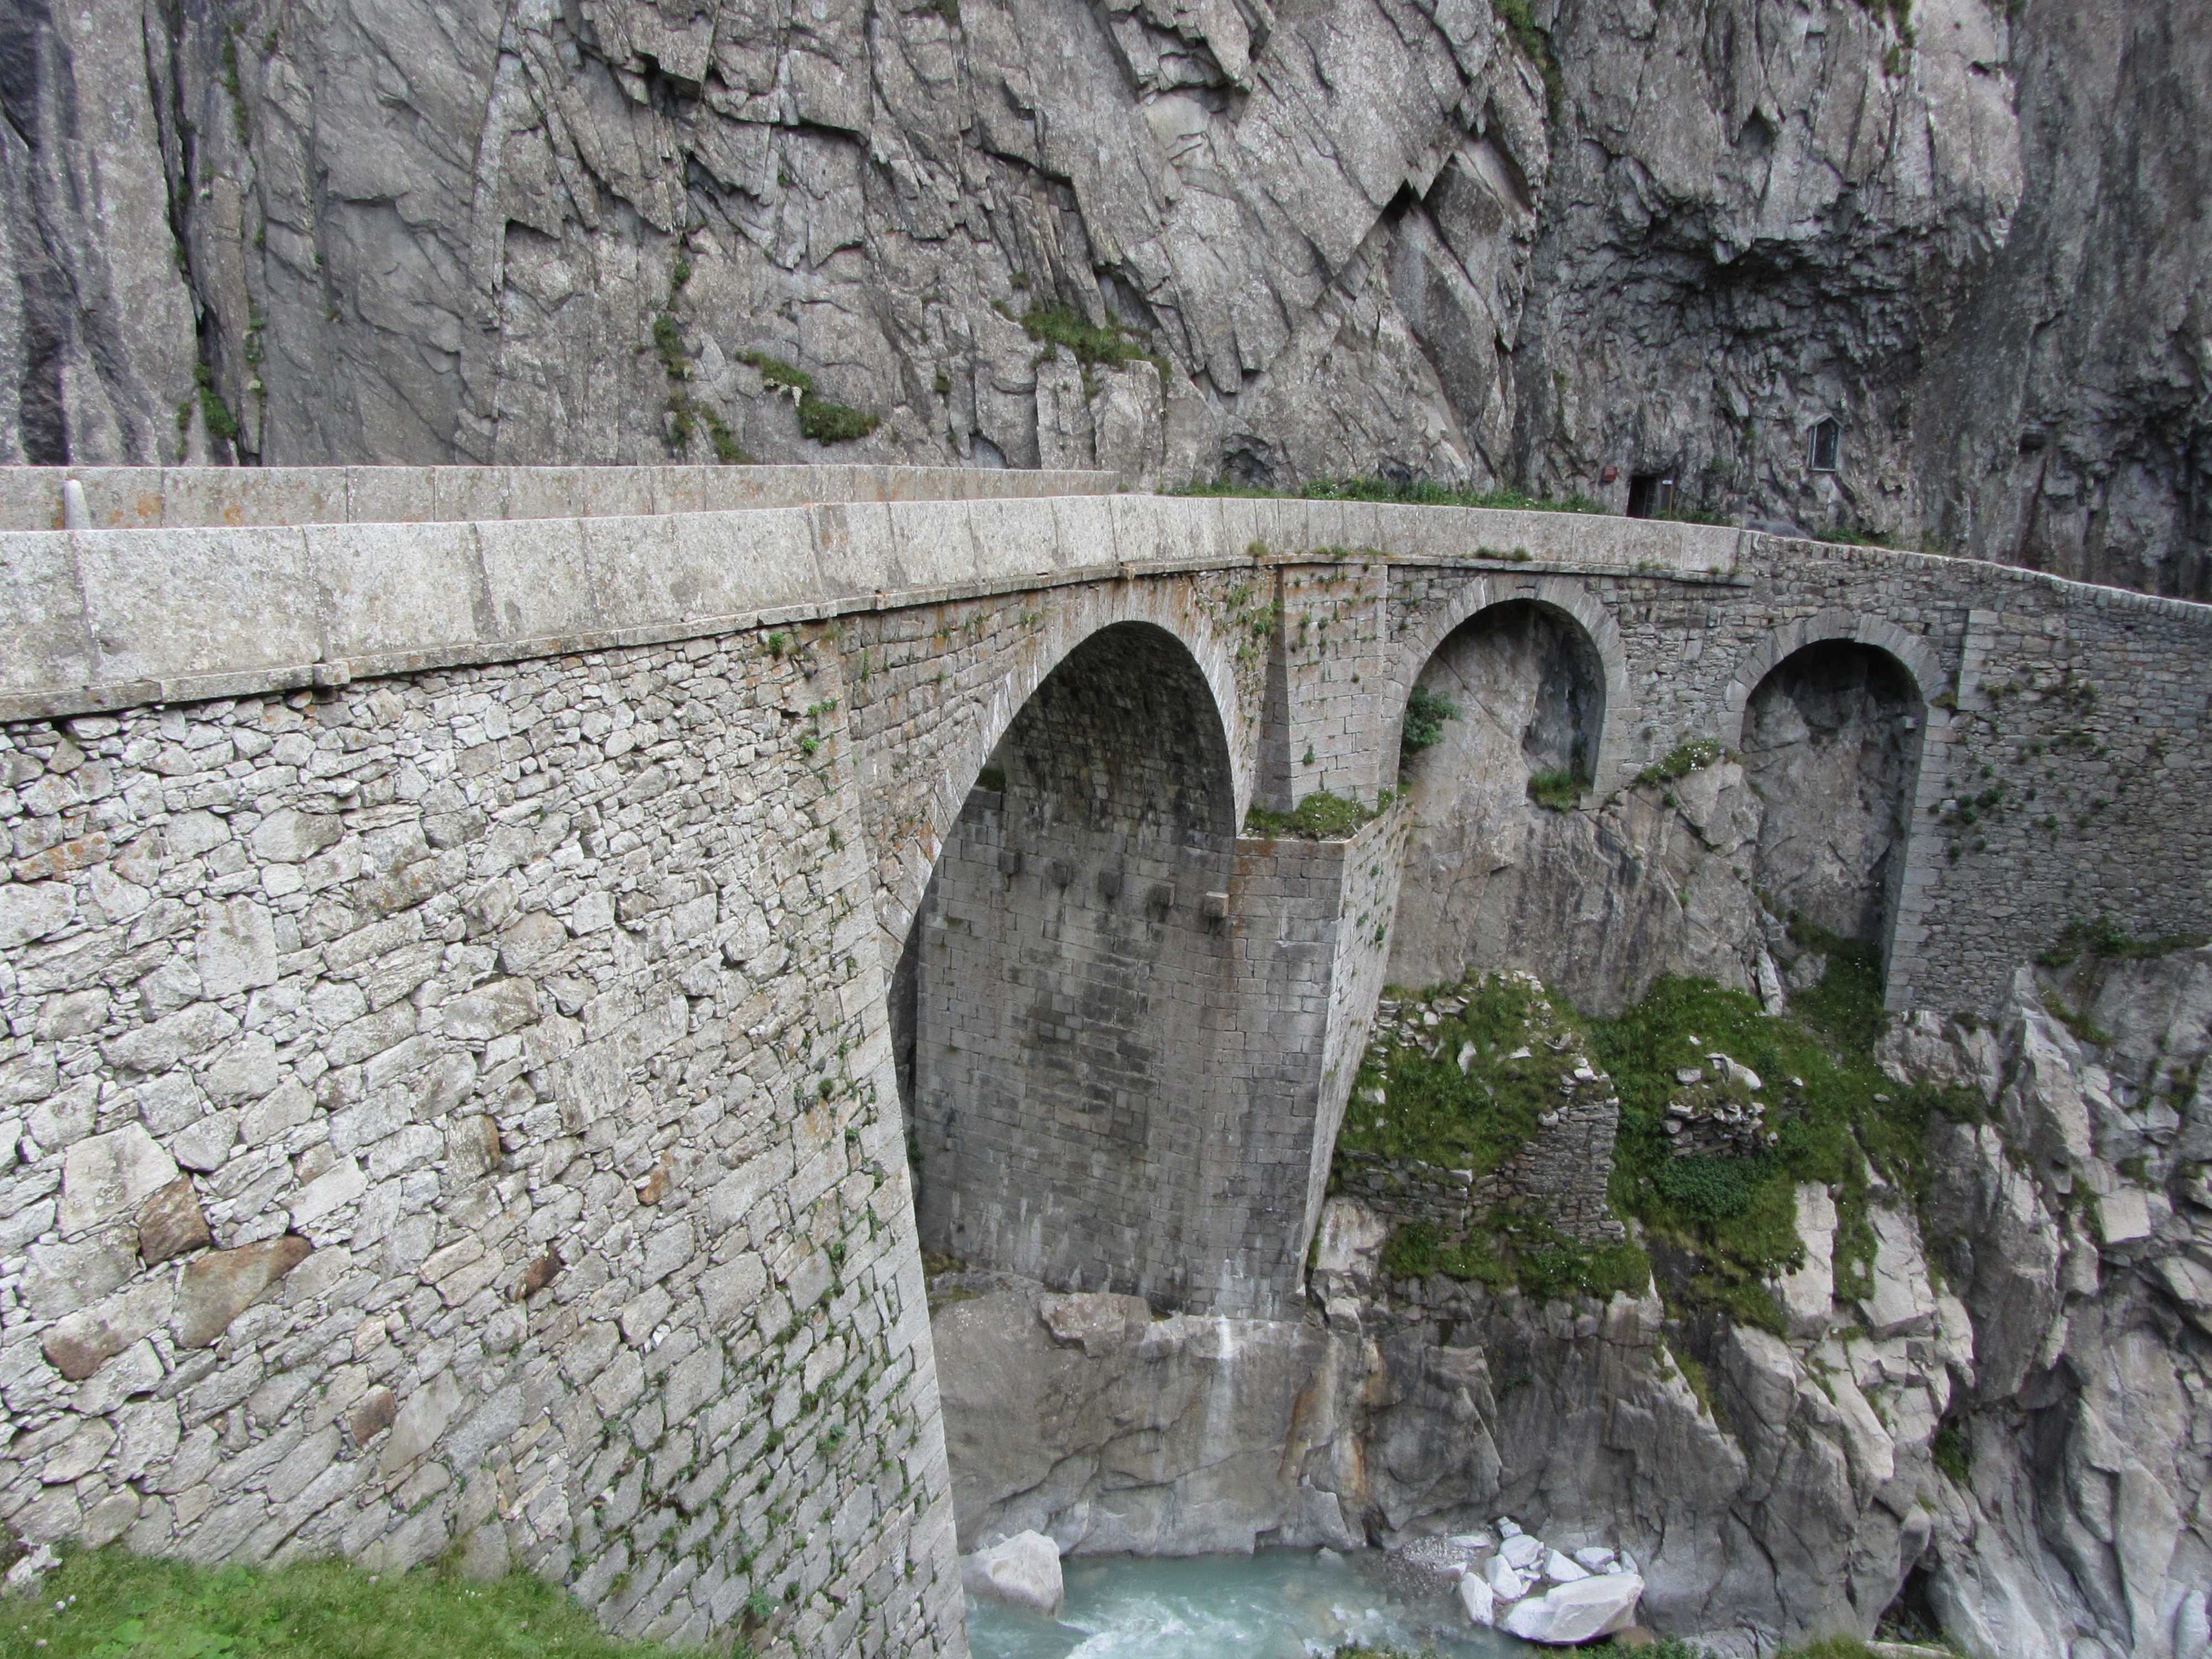
bridge, wall, arch, alpine, ruins, monastery, switzerland, gotthard, pass, aqueduct, devil's bridge, ancient history, nonbuilding structure, sch llenen gorge